Answer in natural language. Considering the relative positions, is Window (marked A) to the left or right of Window (marked C)? Choose between the following options: left or right
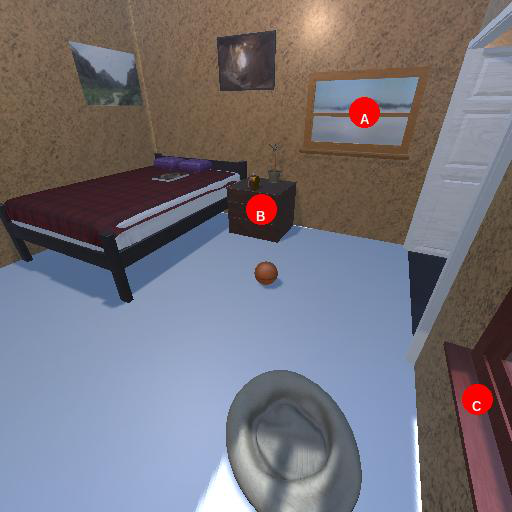
<answer>left</answer>